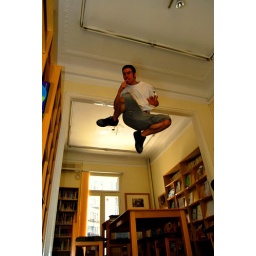
Vasilis jumping in the fine arts library of Thessaloniki